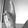
ASL letter: K